A453 road

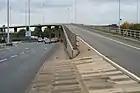
Flyover at the A52 in Lenton

As of March 2015 the dual carriageway section between the M1 J24 and the Clifton park & ride is known as "Remembrance Way" in honour of the 453 British servicemen and women who at that time had lost their lives in Afghanistan.